Homosexuality in the Hebrew Bible

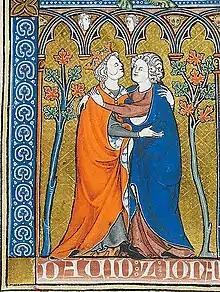
David and Jonathan, "La Somme le Roy", 1290; French illuminated ms (detail); British Museum

The account of the friendship between David and Jonathan was recorded favourably in the Books of Samuel (1 Samuel 18; 20; 2 Samuel 1) and although most scholars have always interpreted it as referring to platonic love, some have argued that it refers to romantic or sexual love.